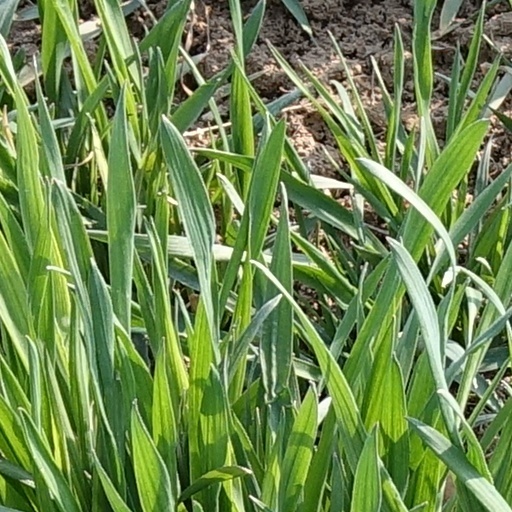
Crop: wheat